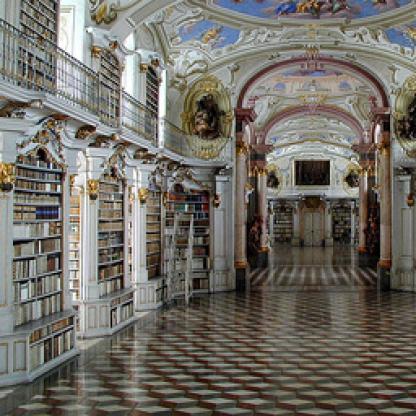
Scene: Indoor